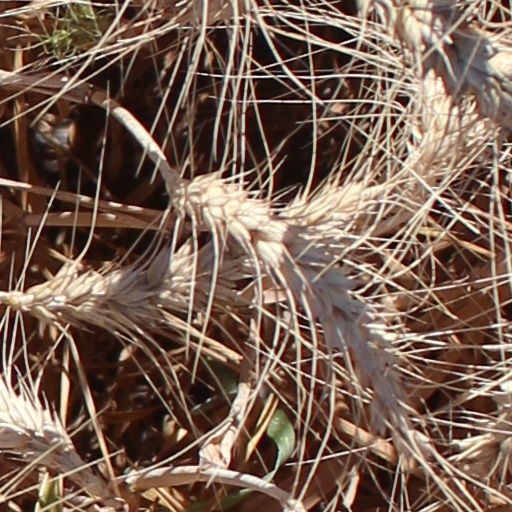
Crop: wheat